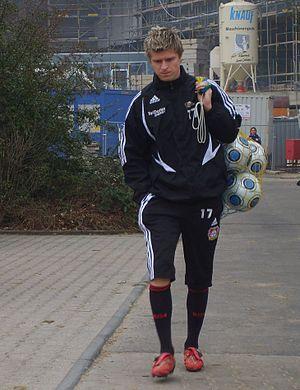
Vratislav Greško est un footballeur slovaque né le 24 juillet 1977 à Tajov.